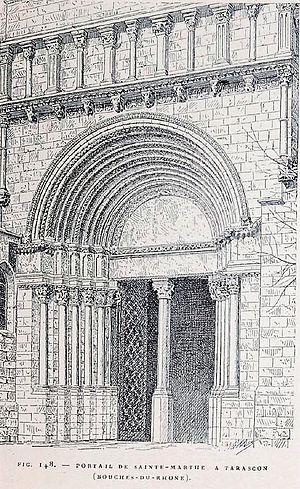
Eglise Sainte-Marthe de Tarascon , le portail par Corroyer, Édouard (1835-1904) in l'architecture romane 1888
La Collégiale Royale Sainte-Marthe est une église romane située à Tarascon dans le département français des Bouches-du-Rhône et la région Provence-Alpes-Côte d'Azur.